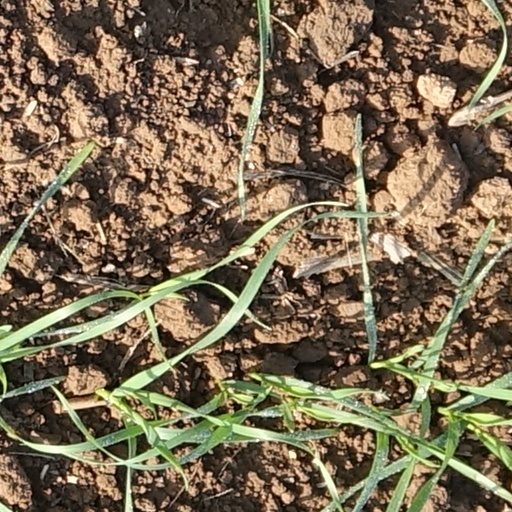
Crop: wheat